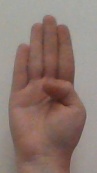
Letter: kaaf